Question: Please indicate a possible affordance area of baseball bat that can be used for holding
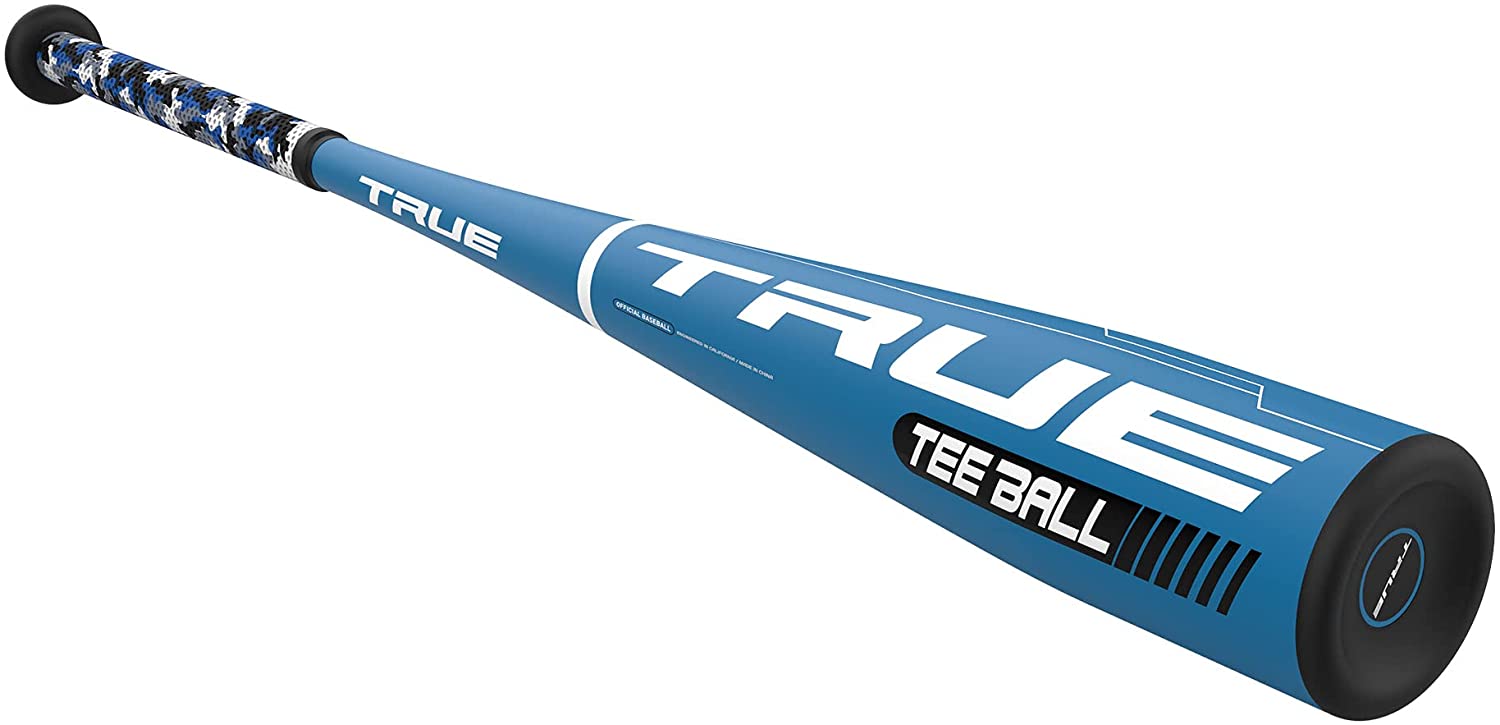
Answer: [5.896, 5.189, 338.443, 192.689]